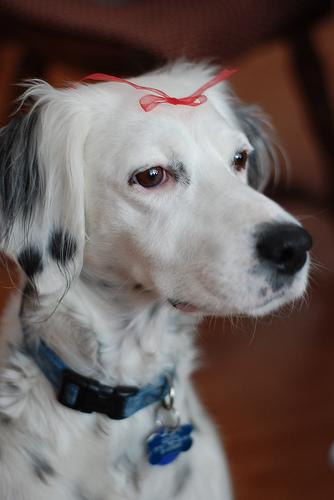
Breed: english setter